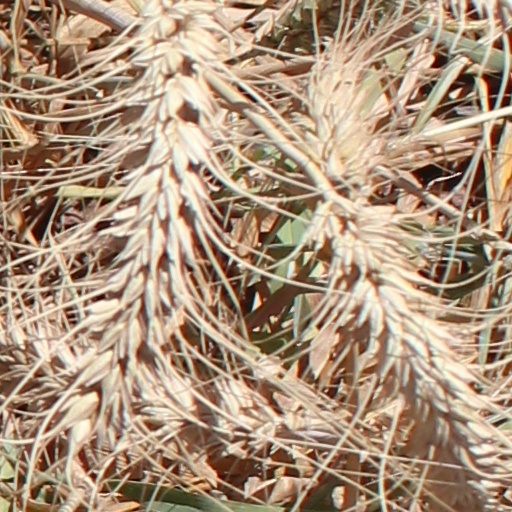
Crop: wheat